Dark Mountain (film)

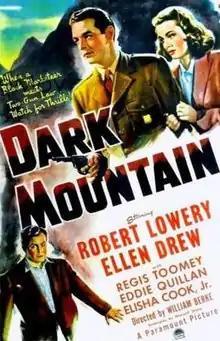

Dark Mountain is a 1944 American film noir crime film directed by William Berke. It is also known as Thunderbolt and Thunder Mountain.